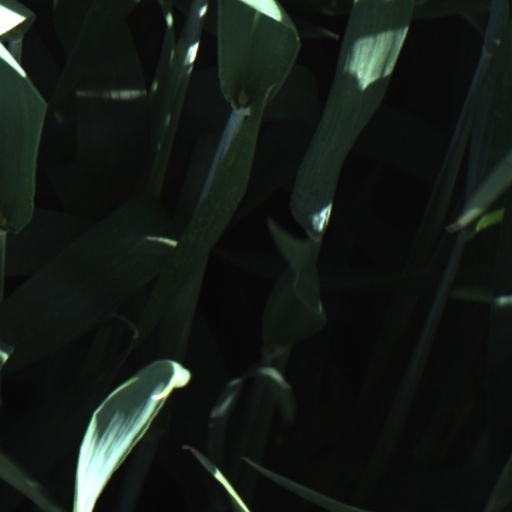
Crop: wheat